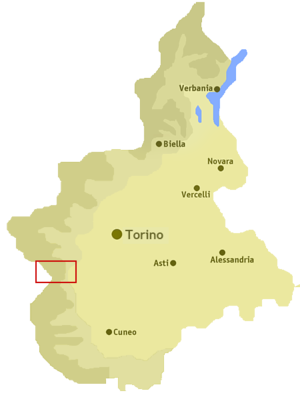
Le val Pellice ou val Pellis est une vallée du Piémont située dans la ville métropolitaine de Turin au sud du val Cluson et au nord du val Pô. À l'ouest se trouve la frontière avec la France et à l'est la plaine du Pô.